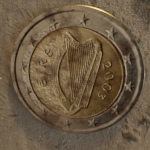
Coin value: 2euro
Country: ie
Edition: standard